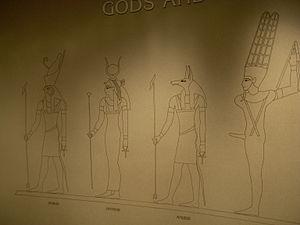
Dieux du Panthéon egyptien.
Le polythéisme est une conception religieuse ou philosophique selon laquelle il existe plusieurs divinités.